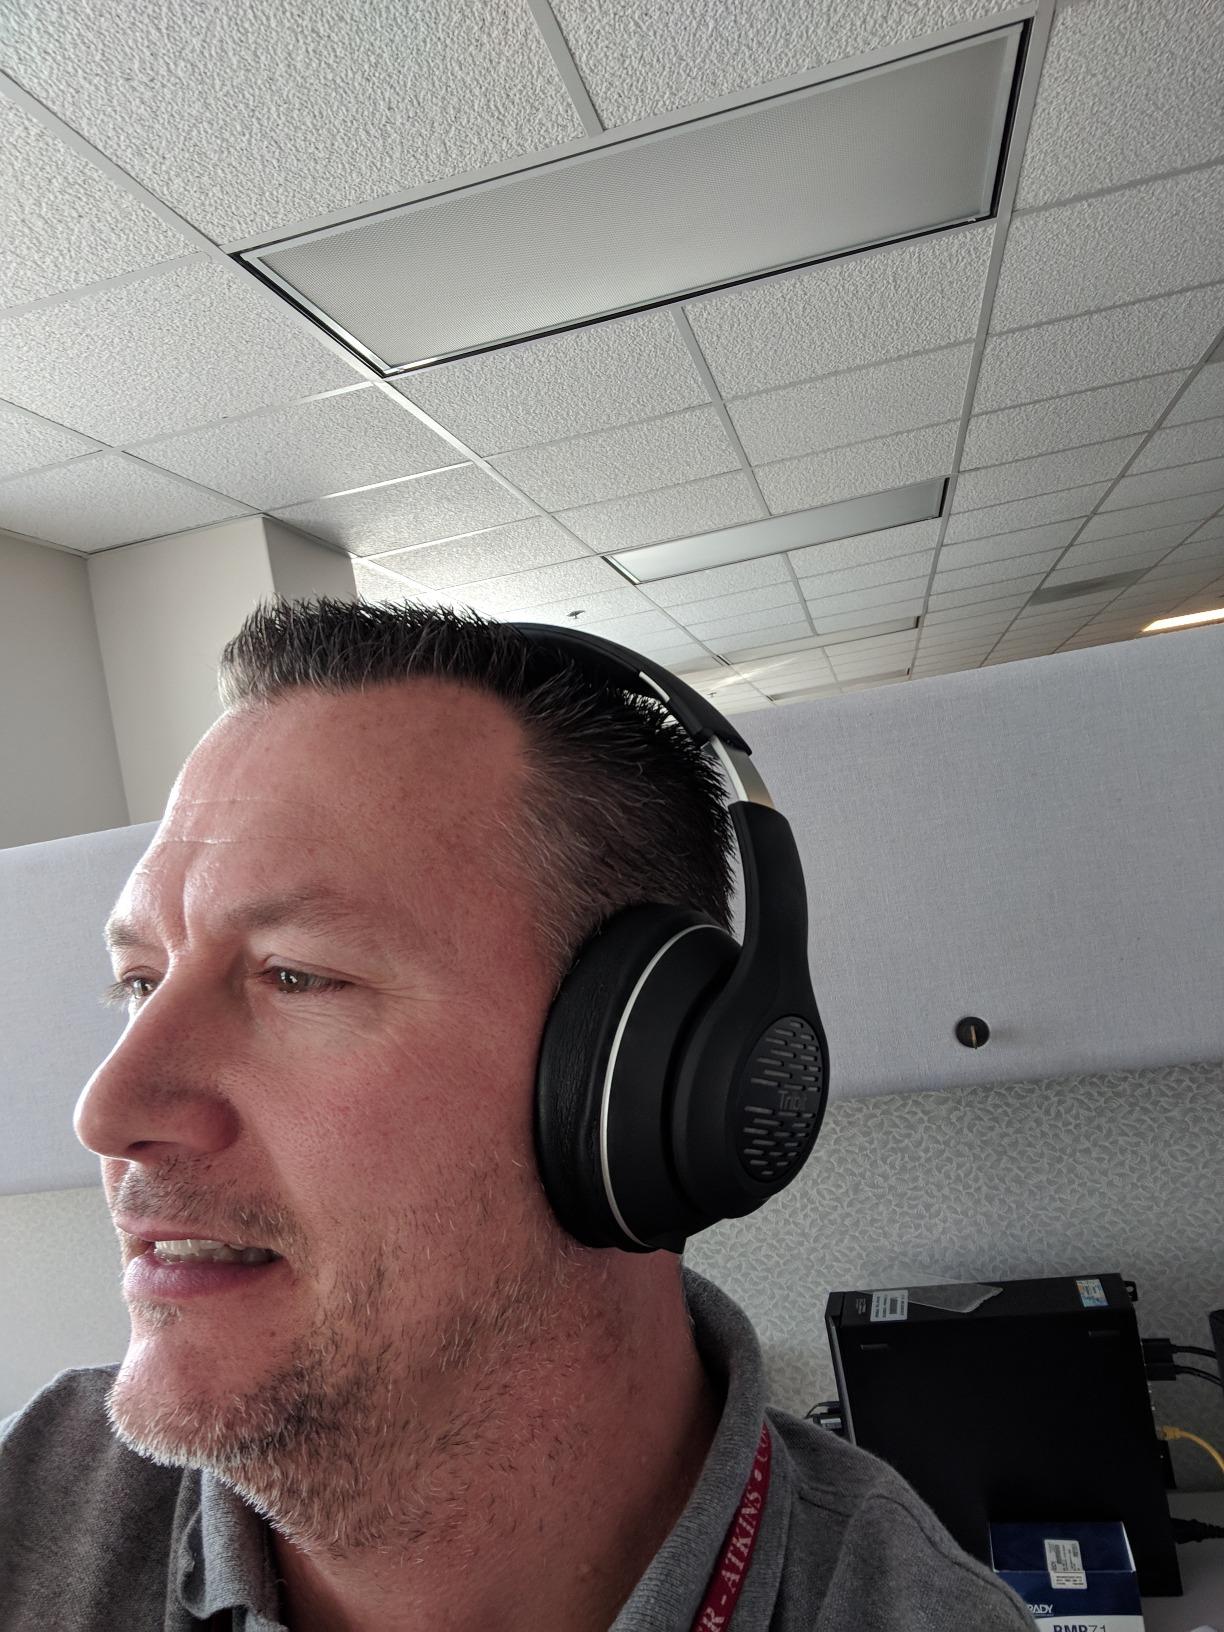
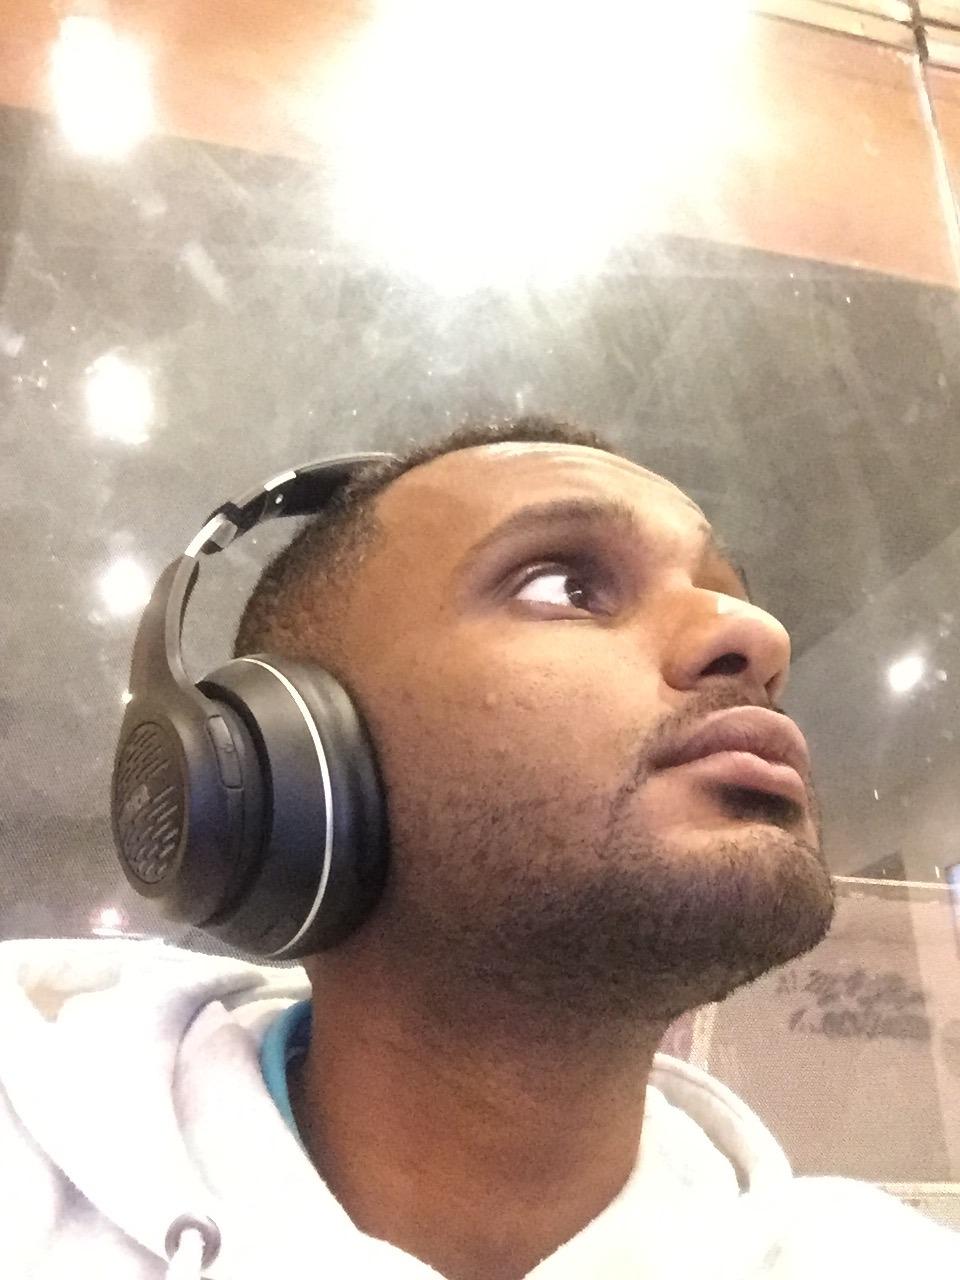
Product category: headphones
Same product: yes